Fontaine Chaude

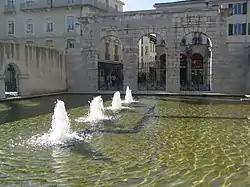

La Fontaine chaude (French for "the hot fountain") is a spa located in the centre of Dax. The fountain itself is a Monument historique since 1946, while the portico and the remains of older structures around the fountain were registered on September 9, 1988.